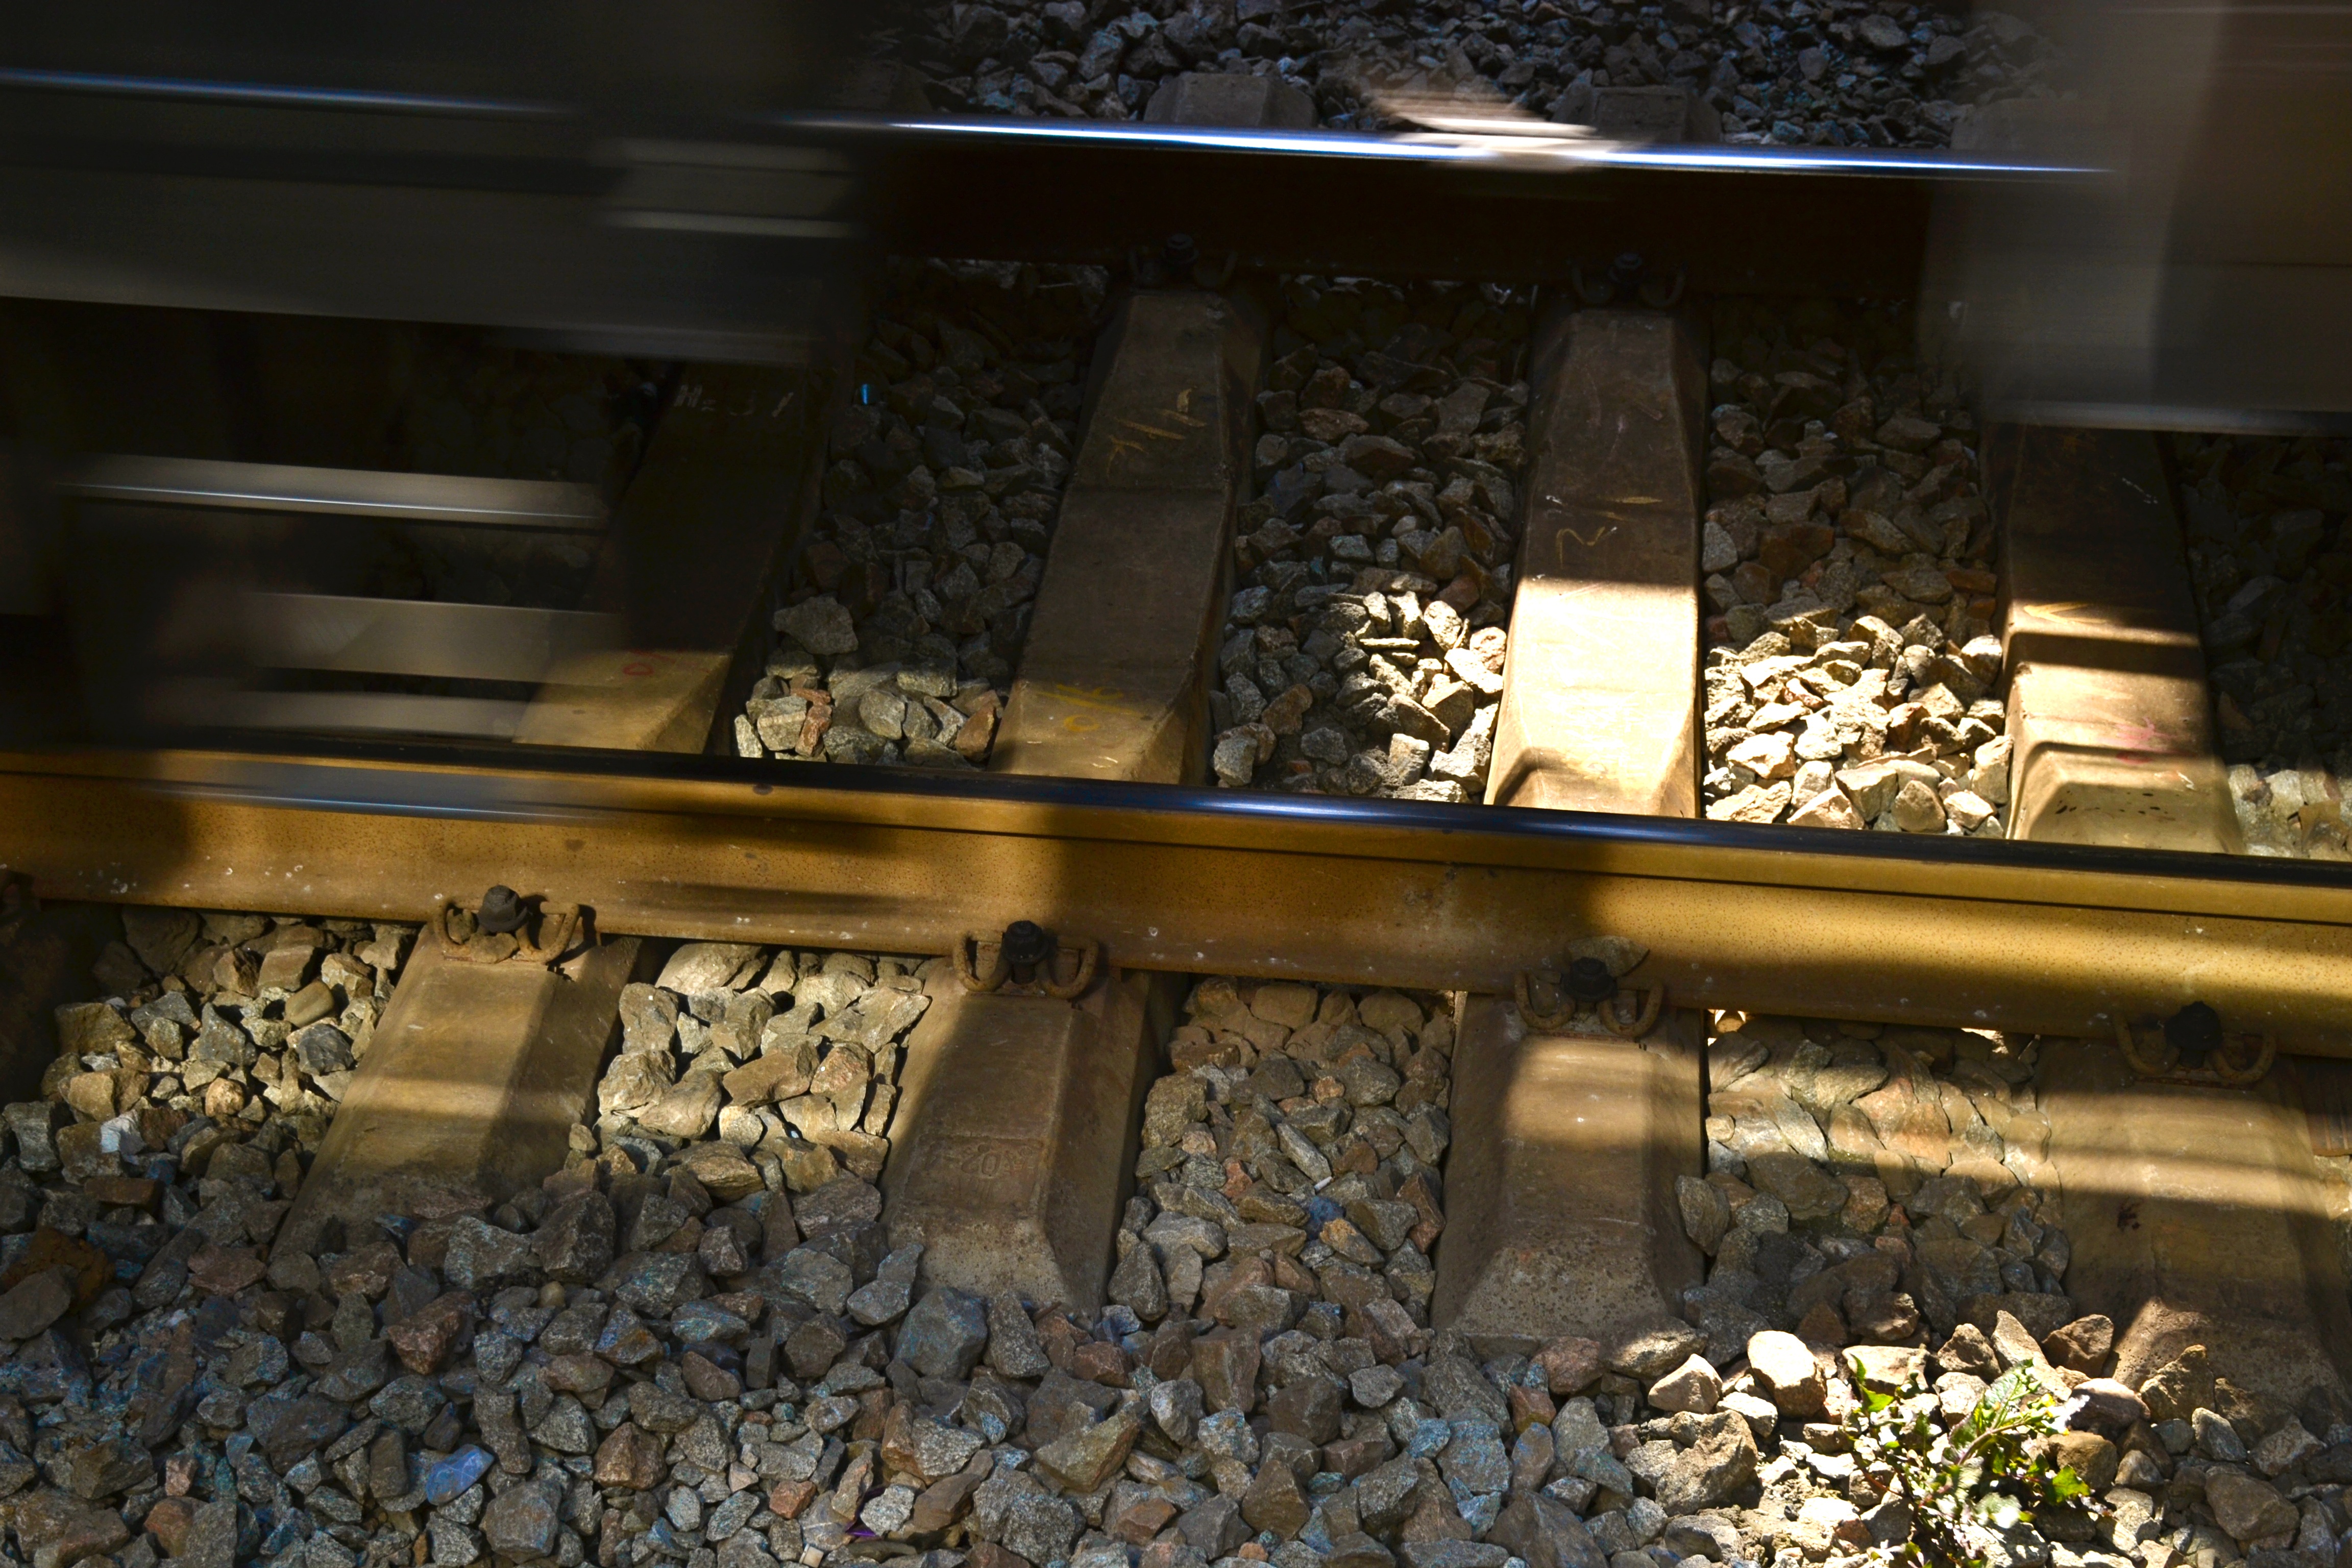
wood, sunshine, night, rail, lighting, guanyin mountain